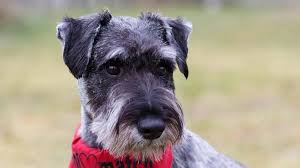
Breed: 220-n000053-standard_schnauzer